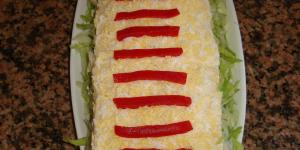
pastel de pan bimbo